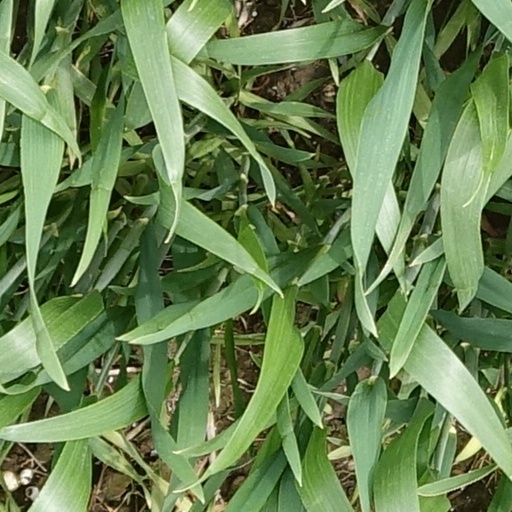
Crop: wheat